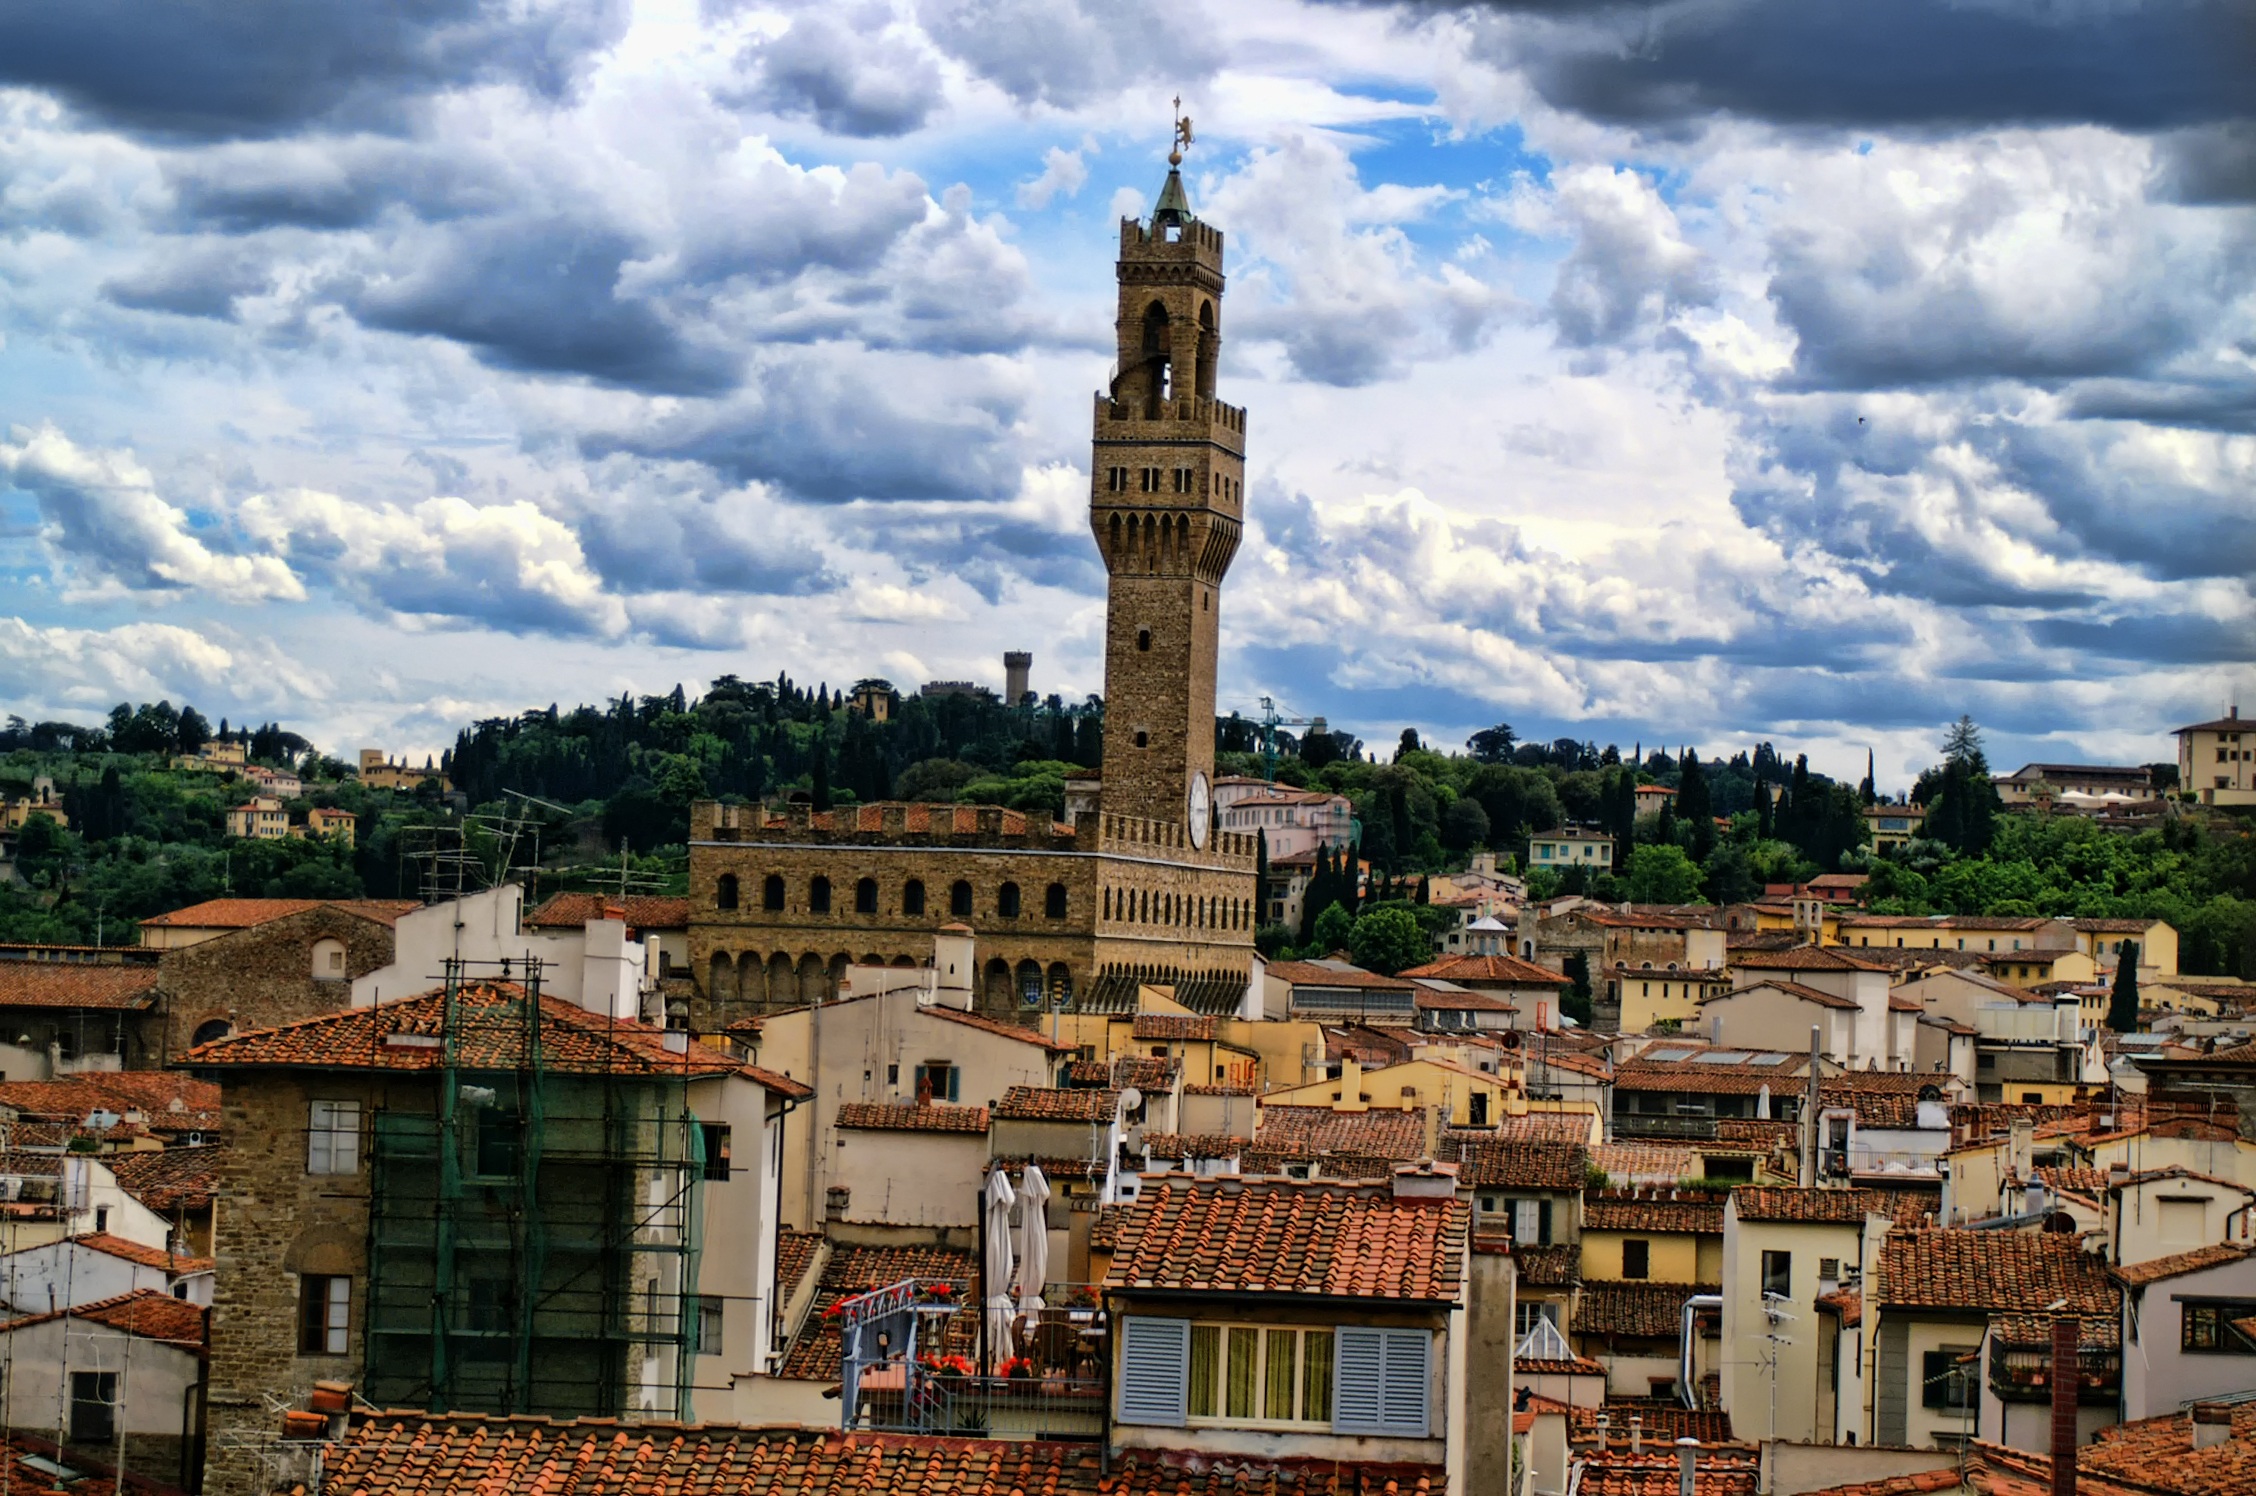
sky, town, city, cityscape, panorama, travel, tower, landmark, italy, tuscany, place of worship, clouds, towers, florence, neighbourhood, urban area, ancient history, human settlement